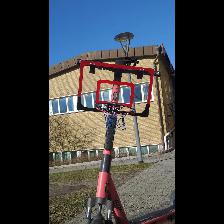
Label: NonHuman